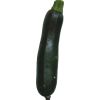
Label: dark_zucchini